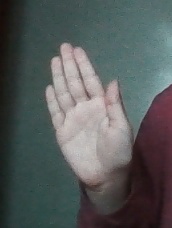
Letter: seen